Texas Rangers (baseball)

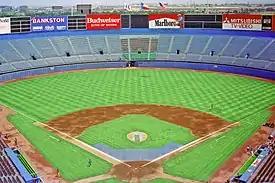
Arlington Stadium, home ballpark from 1972 to 1993

For most of their existence, the new Senators epitomized futility, losing an average of 90 games a season. The team's struggles led to a twist on a joke about the old Senators: "Washington: first in war, first in peace and "still" last in the American League." Frank Howard, an outfielder/first baseman from 1965 to 1972 known for his towering home runs, was the team's most accomplished player, winning two home run titles.